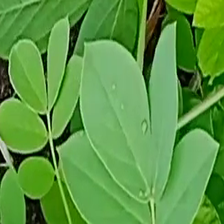
Weed species: Sicklepod_(Senna obtusifolia)